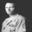
Label: man